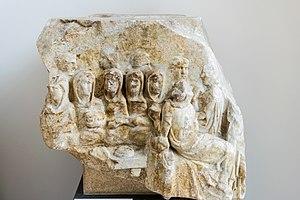
Fragment en marbre de Luna en Italie montrant des vestales assises lors d'un banquet. Le fragment a été retrouvé en 1935 du côté est de la Via del Corso.
Une vestale est une prêtresse de la Rome antique dédiée à Vesta. Le collège des vestales et son bien-être sont considérés comme essentiels au maintien et à la sécurité de Rome. Elles doivent entretenir le foyer public du temple de Vesta situé dans le Forum romain. Les vestales sont libérées des obligations sociales habituelles de se marier et de donner naissance à des enfants, et font vœu de chasteté pendant 30 ans afin de se consacrer à l'étude et au respect des rituels de l'État interdits aux collèges de prêtres masculins.